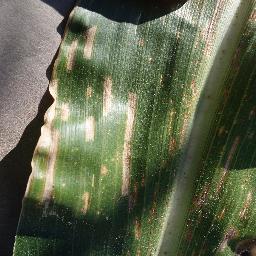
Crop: corn
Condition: (maize)_cercospora_spot_gray_spot